Describe the emotion expressed in this image:  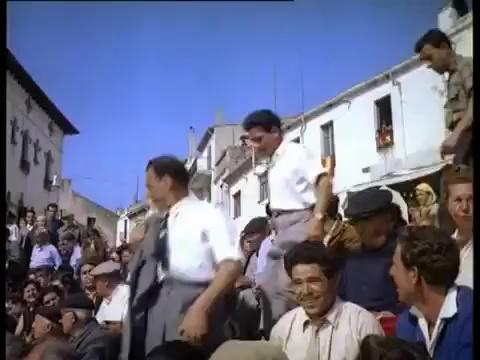
This person displays Fear, valence and arousal with high intensity.